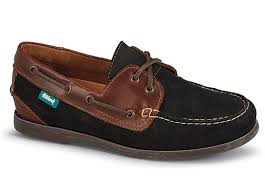
Label: Boat